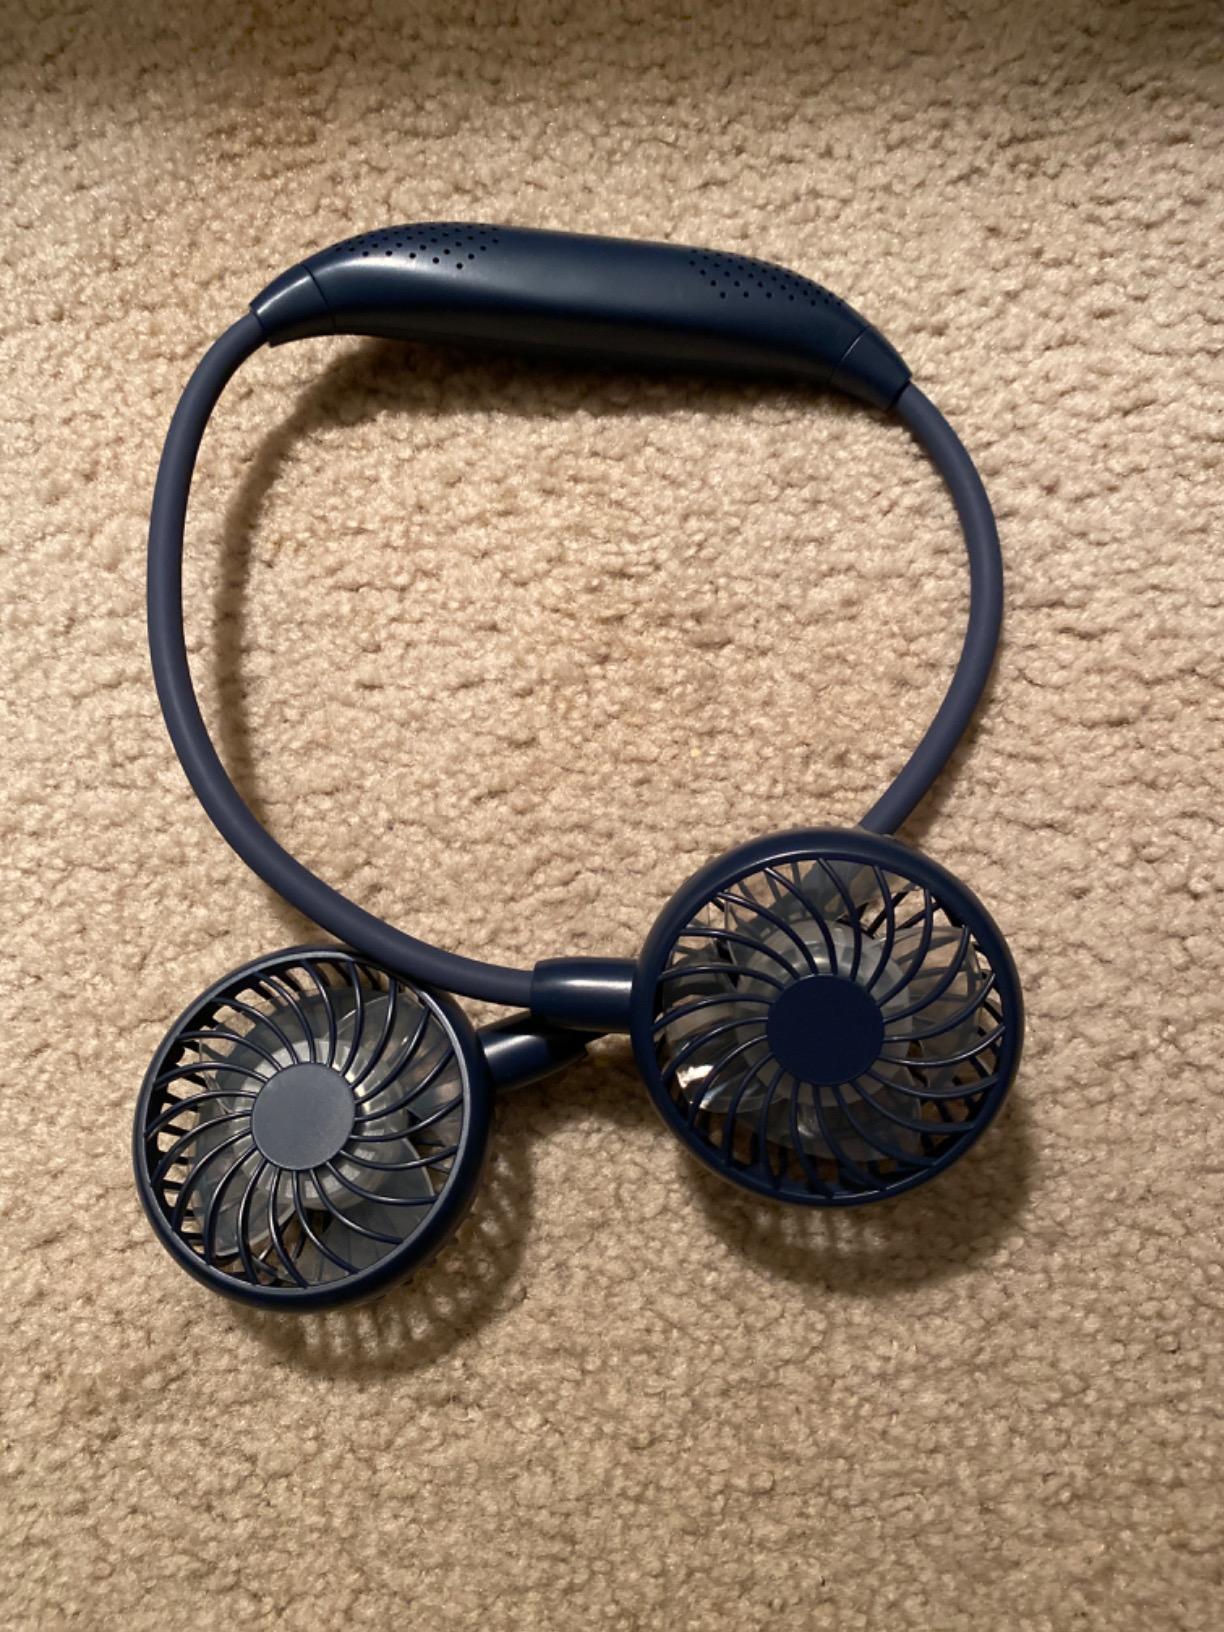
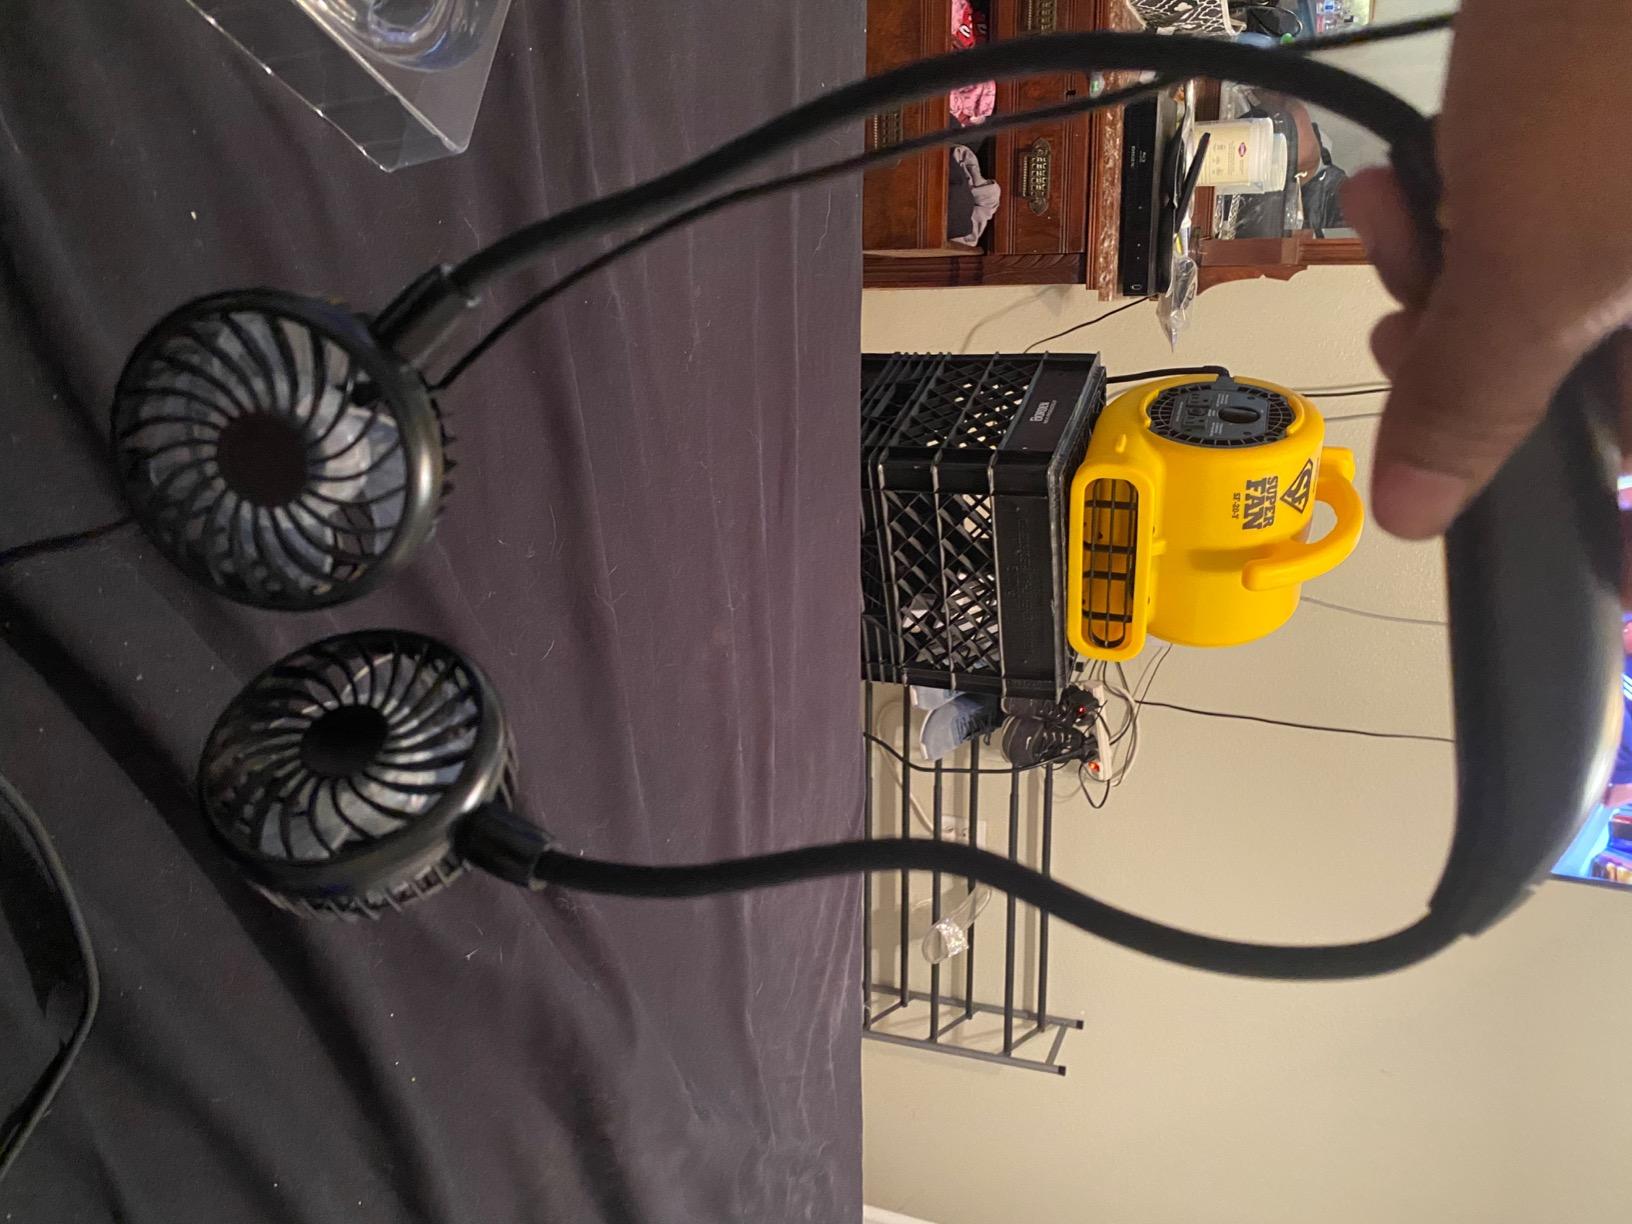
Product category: fan
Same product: no